Sakata, Yamagata

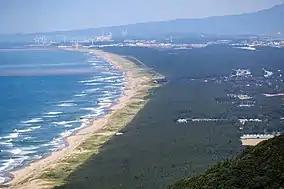
Shonai Sand Dunes

Sakata is located in the coastal plains of the northwest corner of Yamagata Prefecture, bordered by the Sea of Japan to the west, and by Akita Prefecture to the north. The city has Mount Chōkai on its northern border; however, the urban center is in the flatlands of the Shōnai Plains on the right bank of the Mogami River. The inhabited island of Tobishima, approximately off the coast of the mainland, is within the administrative borders of the city. The island, as well as part of the mainland portion of the city, is within the borders of the Chōkai Quasi-National Park